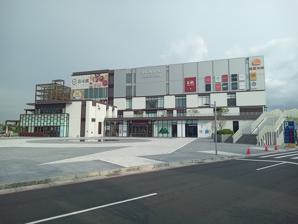
Building: Lovego Plaza
Country: Taiwan
Year built: 2022
Shopping mall in Kaohsiung, Taiwan Lovego Plaza 樂購廣場 Location No. 2, Lane 1, Jie-an Road, Gangshan District , Kaohsiung , Taiwan Coordinates 22°46′48″N 120°18′01″E / 22.7799°N 120.3002°E / 22.7799; 120.3002 Opening date 23 June 2022 Total retail floor area 52,900 m 2 (569,000 sq ft) No. of floors 5 floors above ground 2 floors below ground Public transit access Kaohsiung Medical University Gangshan Hospital metro station Website https://www.damishow.com.tw/ Lovego Plaza ( Chinese : 樂購廣場 ) is a shopping center located in Gangshan District , Kaohsiung , Taiwan . The mall started trial operations on 26 May 2022, and officially opened on 23 June 2022. With a total floor area of 52,900 m 2 (569,000 sq ft), the mall has five storeys above ground and 2 storeys below ground. It is the largest shopping mall in north Kaohsiung and the main core stores include Showtime Cinemas , Uniqlo , Muji , Nitori , Daiso and various themed restaurants, such as Kura Sushi . It is located in close proximity to Kaohsiung Medical University Gangshan Hospital metro station on the Red line of Kaohsiung Metro . Gallery Level 1 Level 2 Level 3 Level 4 Muji Uniqlo Kura Sushi Net See also List of tourist attractions in Taiwan Joy Plaza References